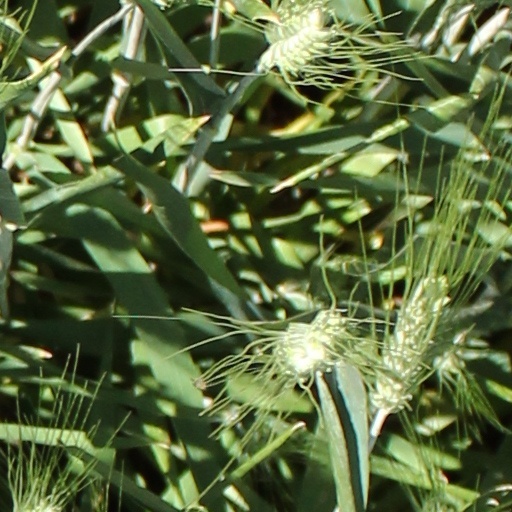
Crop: wheat